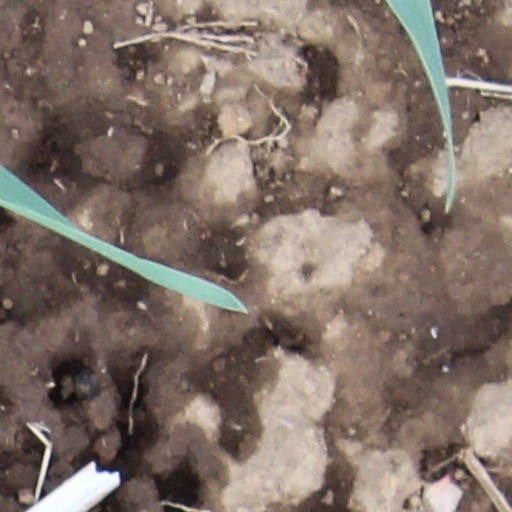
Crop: wheat